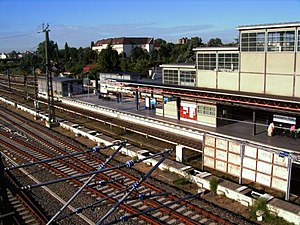
Bahnhof Berlin Bornholmer Straße
Berlin Bornholmer Straße banegård ved sporenes sydlige ende.
Berlin Bornholmer Straße er en jernbanestation distriktet Prenzlauer Berg i Berlin. Den betjener Berlin S-Bahn og M13-linjen af Berlin Straßenbahn.